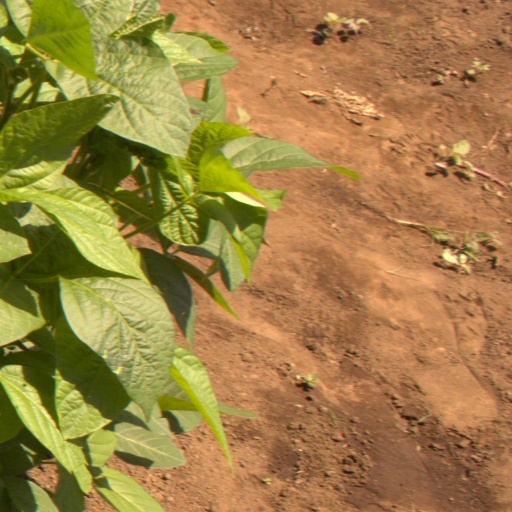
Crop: soybean